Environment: real
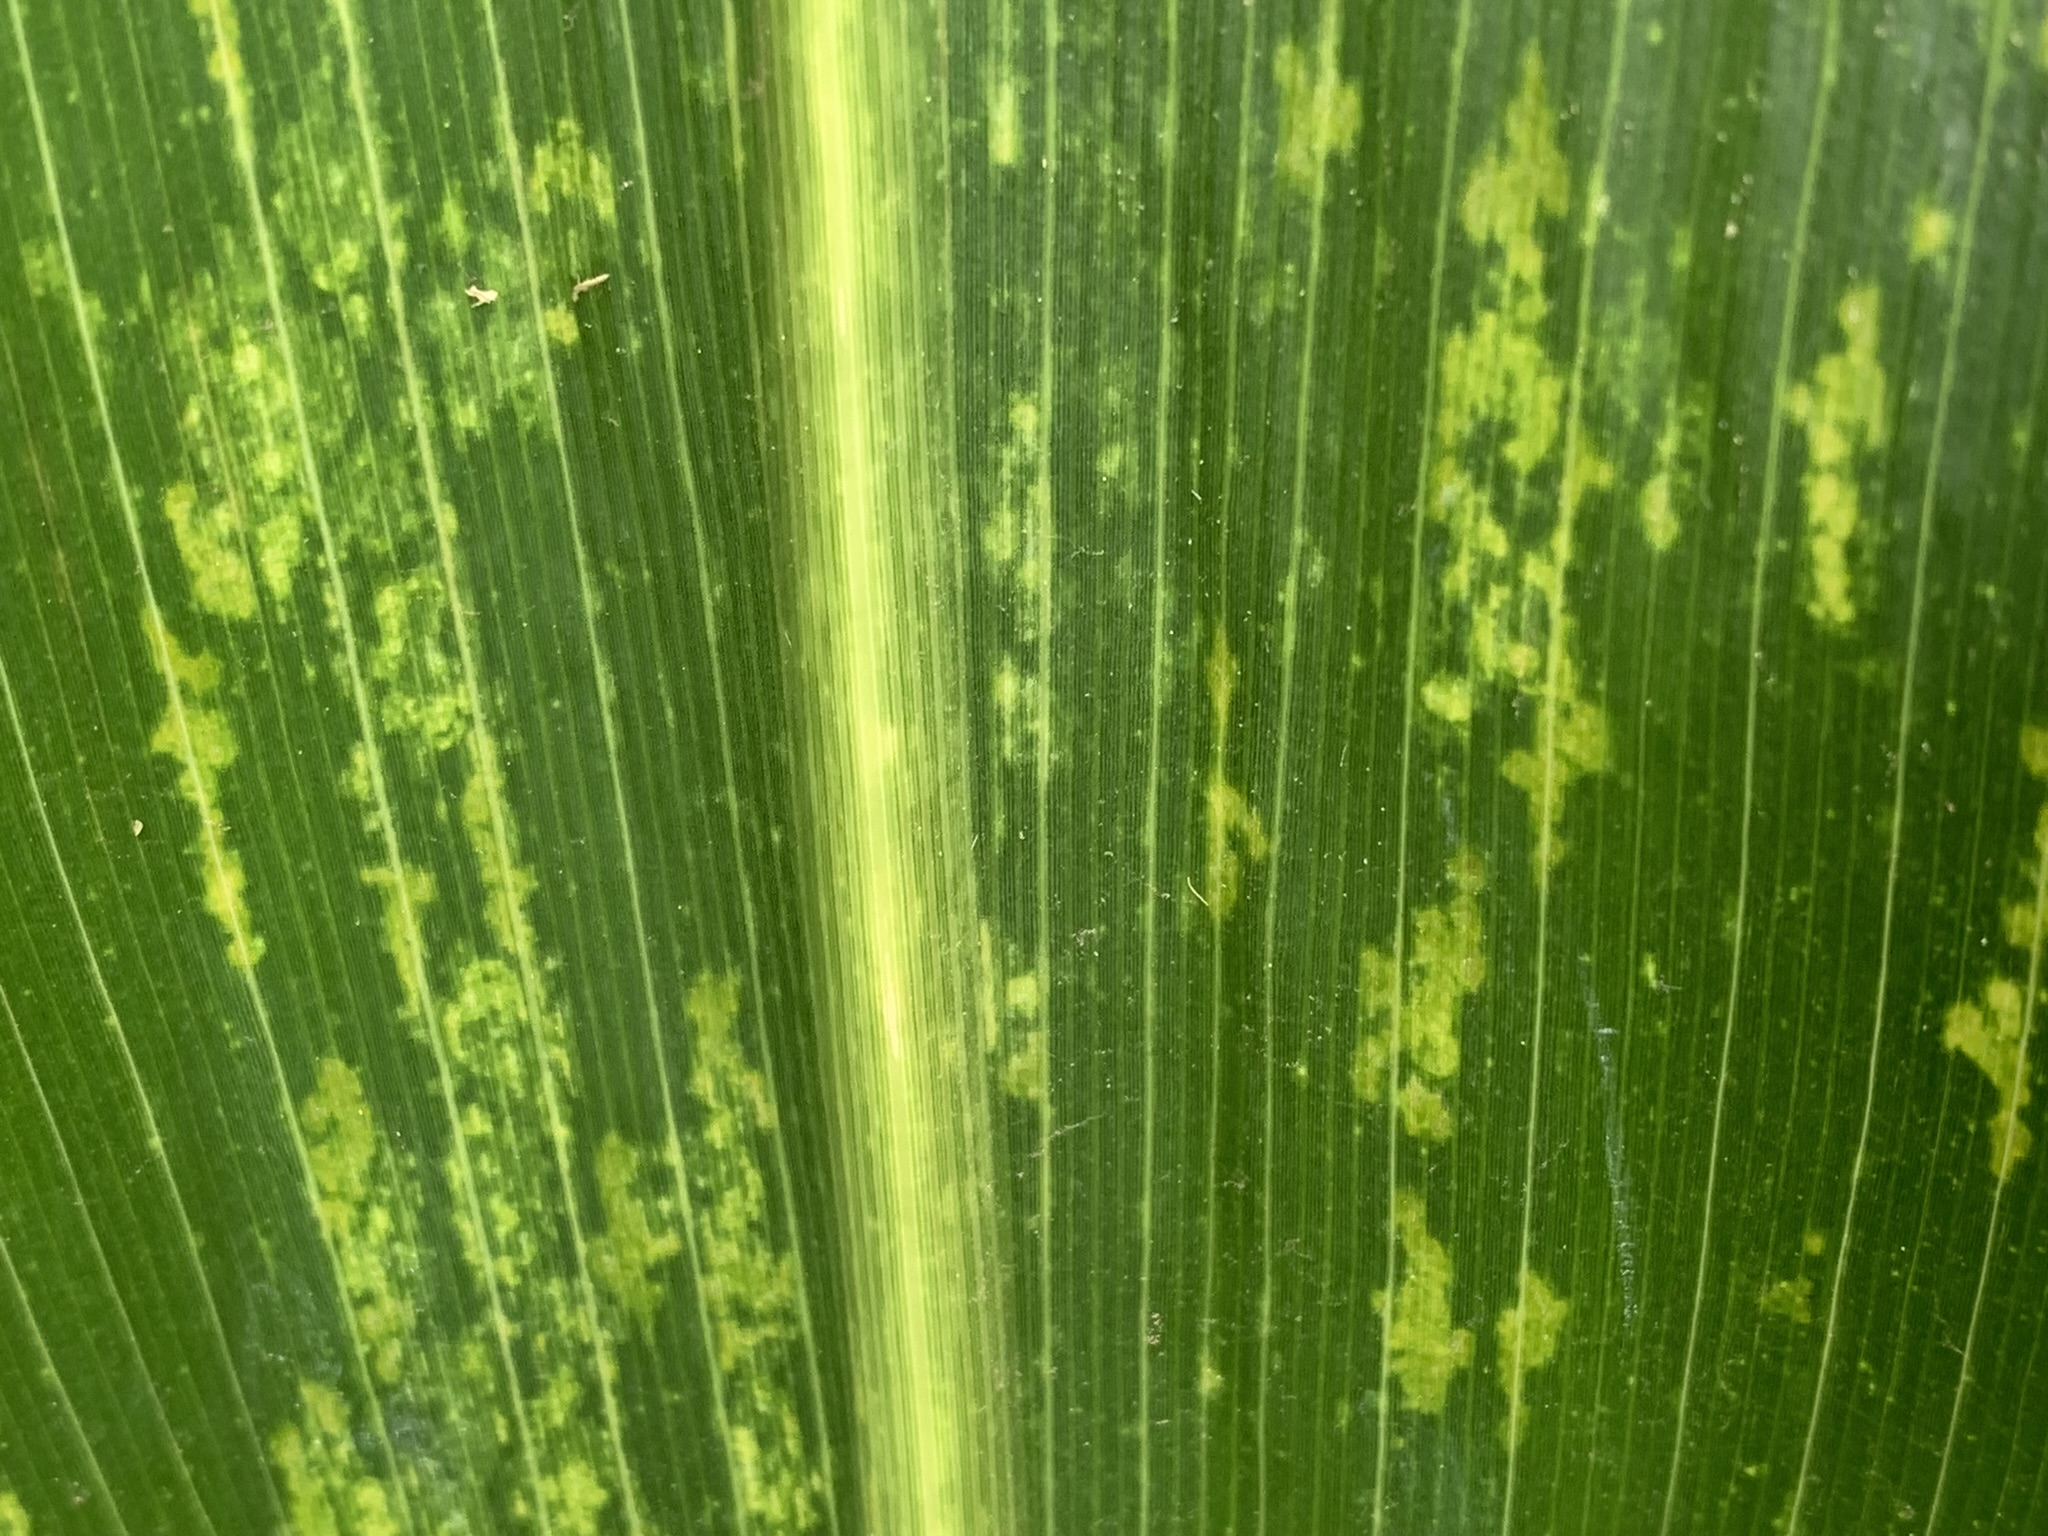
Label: lethal_necrosis